Edison James

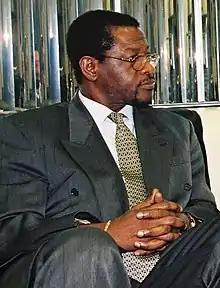
James in 1998

Edison Chenfil James (born 18 October 1943) is a Dominican politician who was the prime minister of Dominica from June 14, 1995, to February 3, 2000, as well as the member of parliament for the Marigot constituency from 1990.